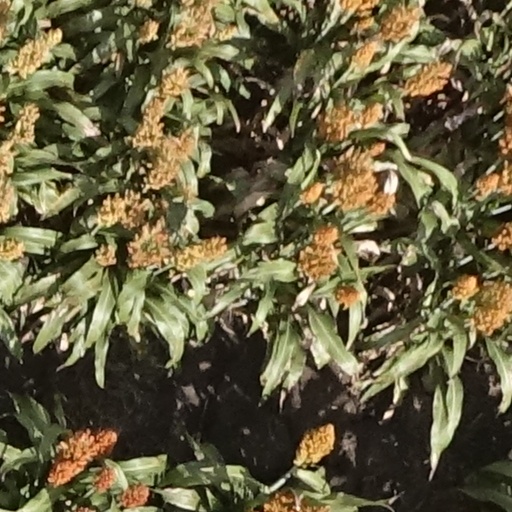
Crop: sorghum